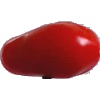
Label: Tomato 2